Curse of the Golden Flower

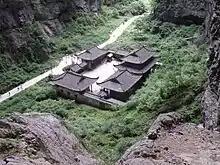
Buildings created for the film at Three Natural Bridges.

The screenplay is based on "Thunderstorm", a renowned Chinese play written by Cao Yu in the 1930s.